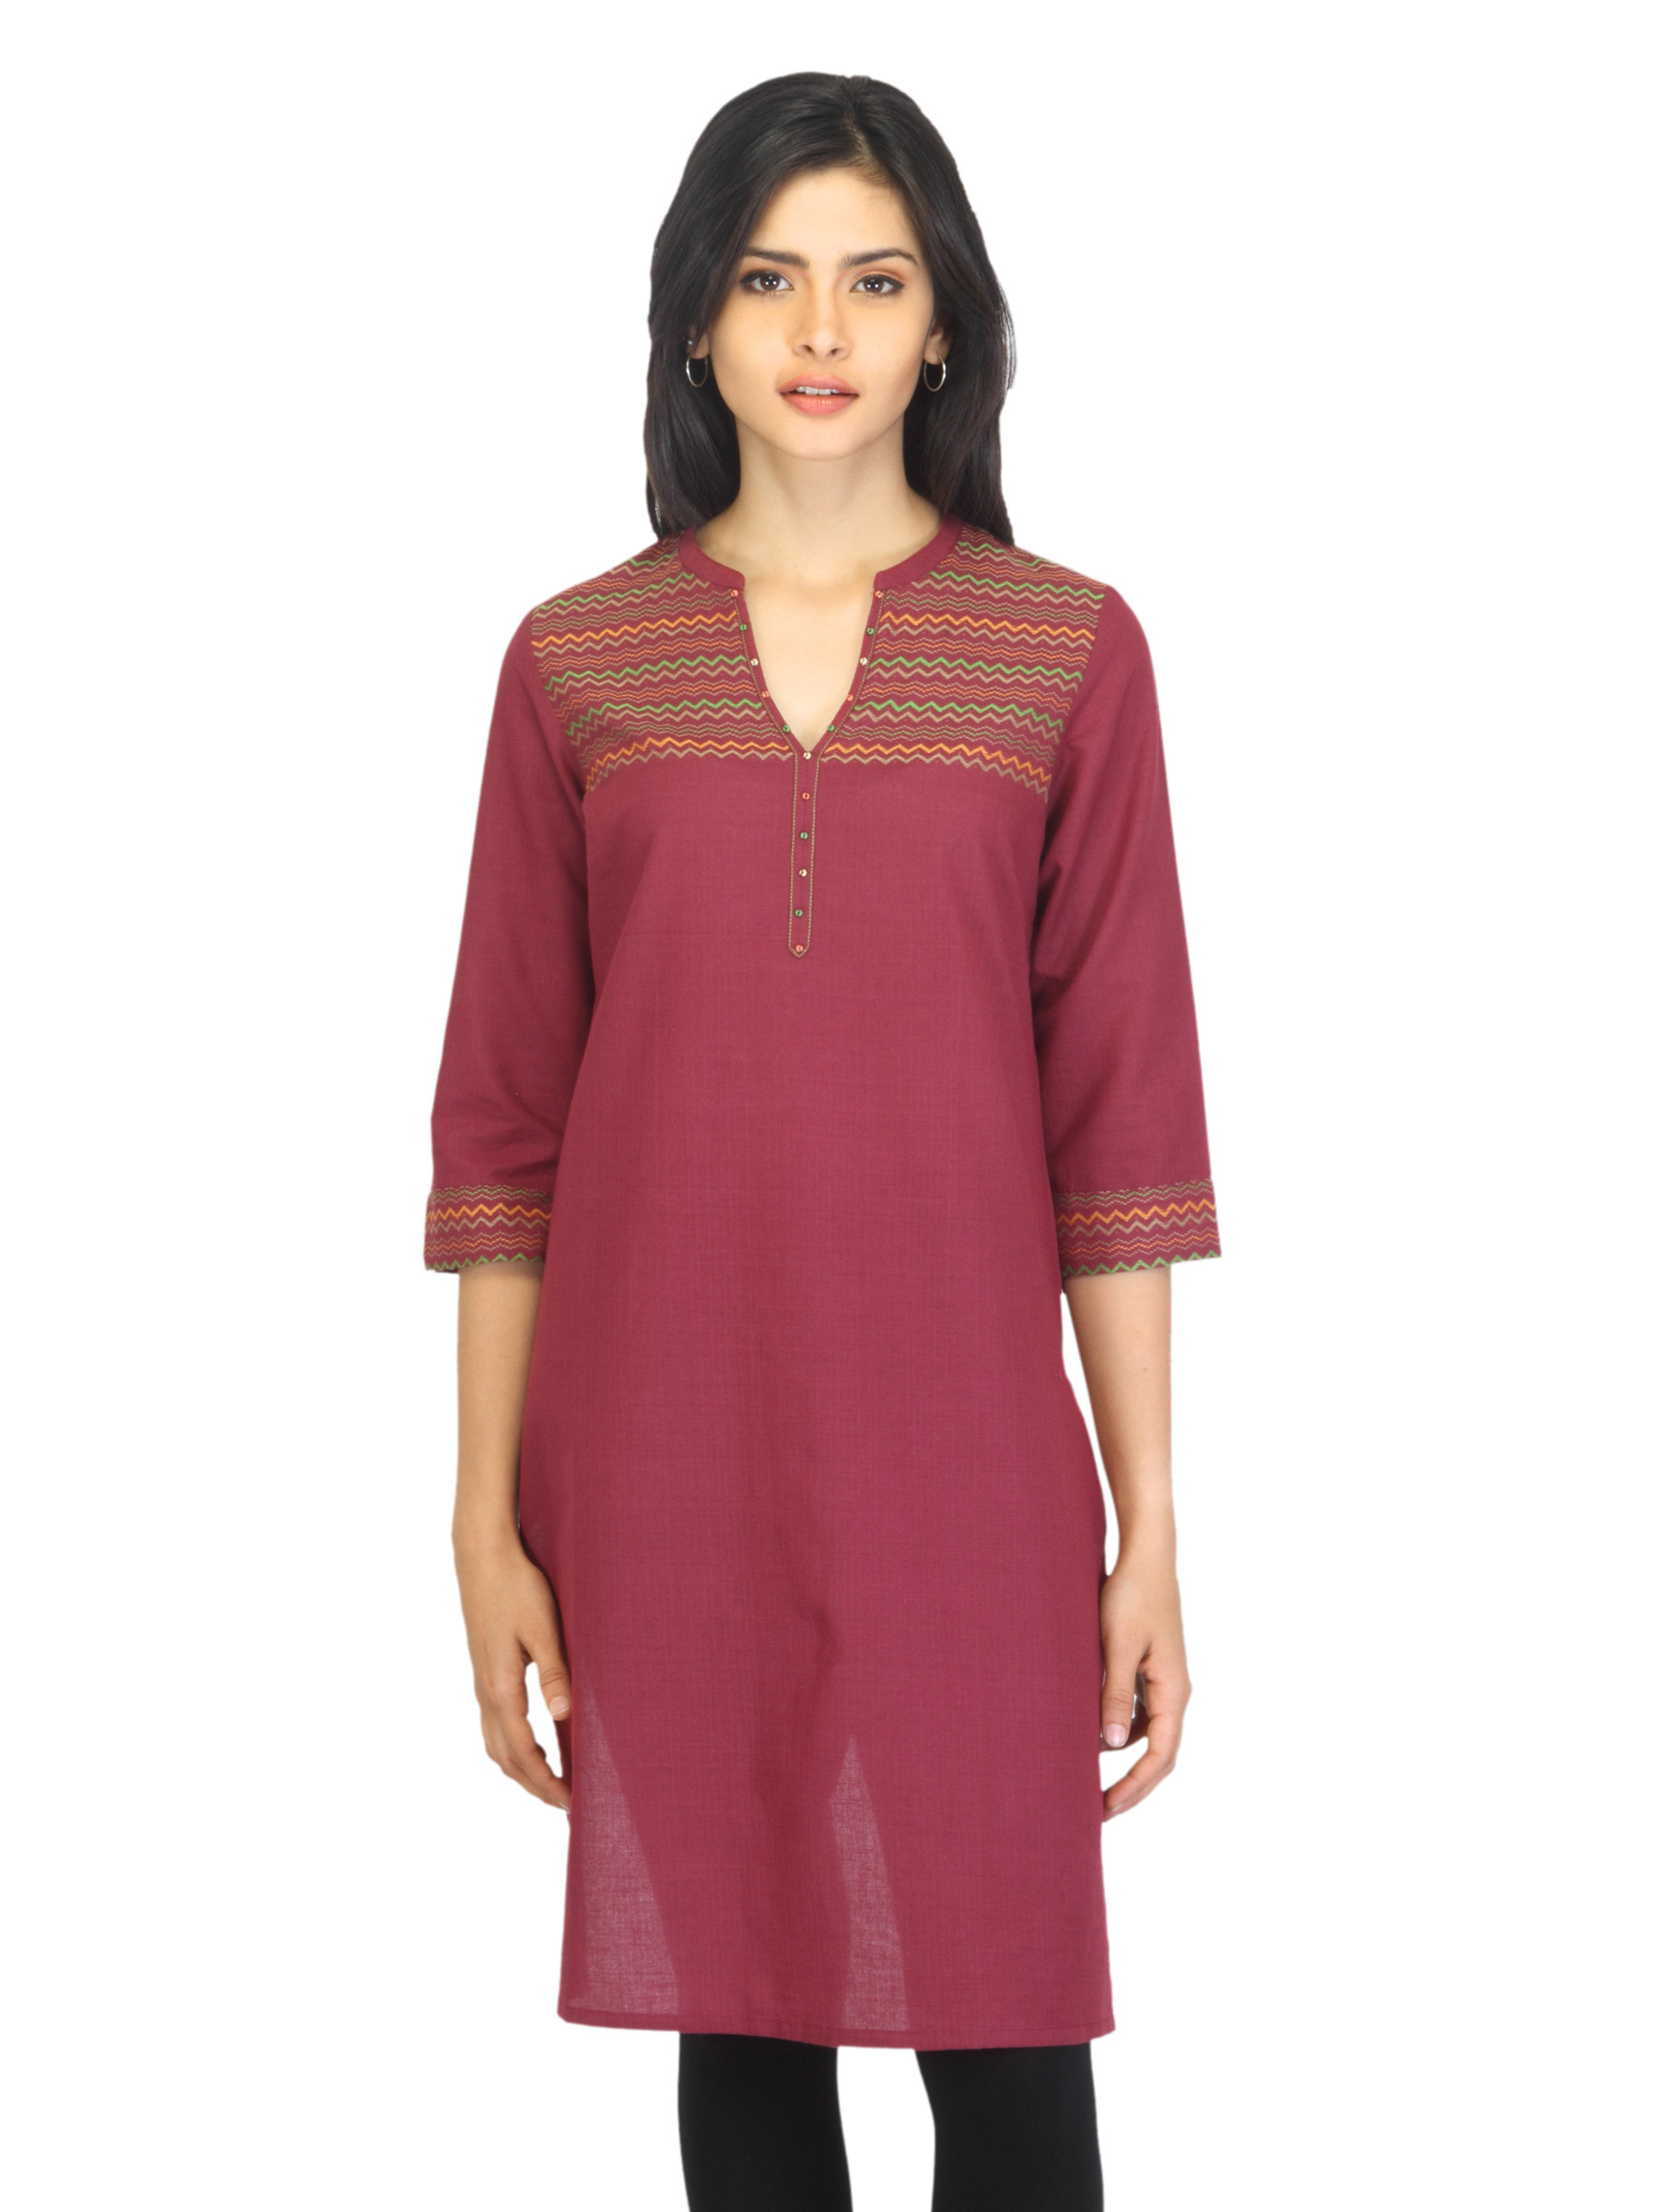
Aurelia Women Maroon Kurta
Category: Apparel / Topwear / Kurtas
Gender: Women
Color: Maroon
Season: Summer 2012
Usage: Ethnic